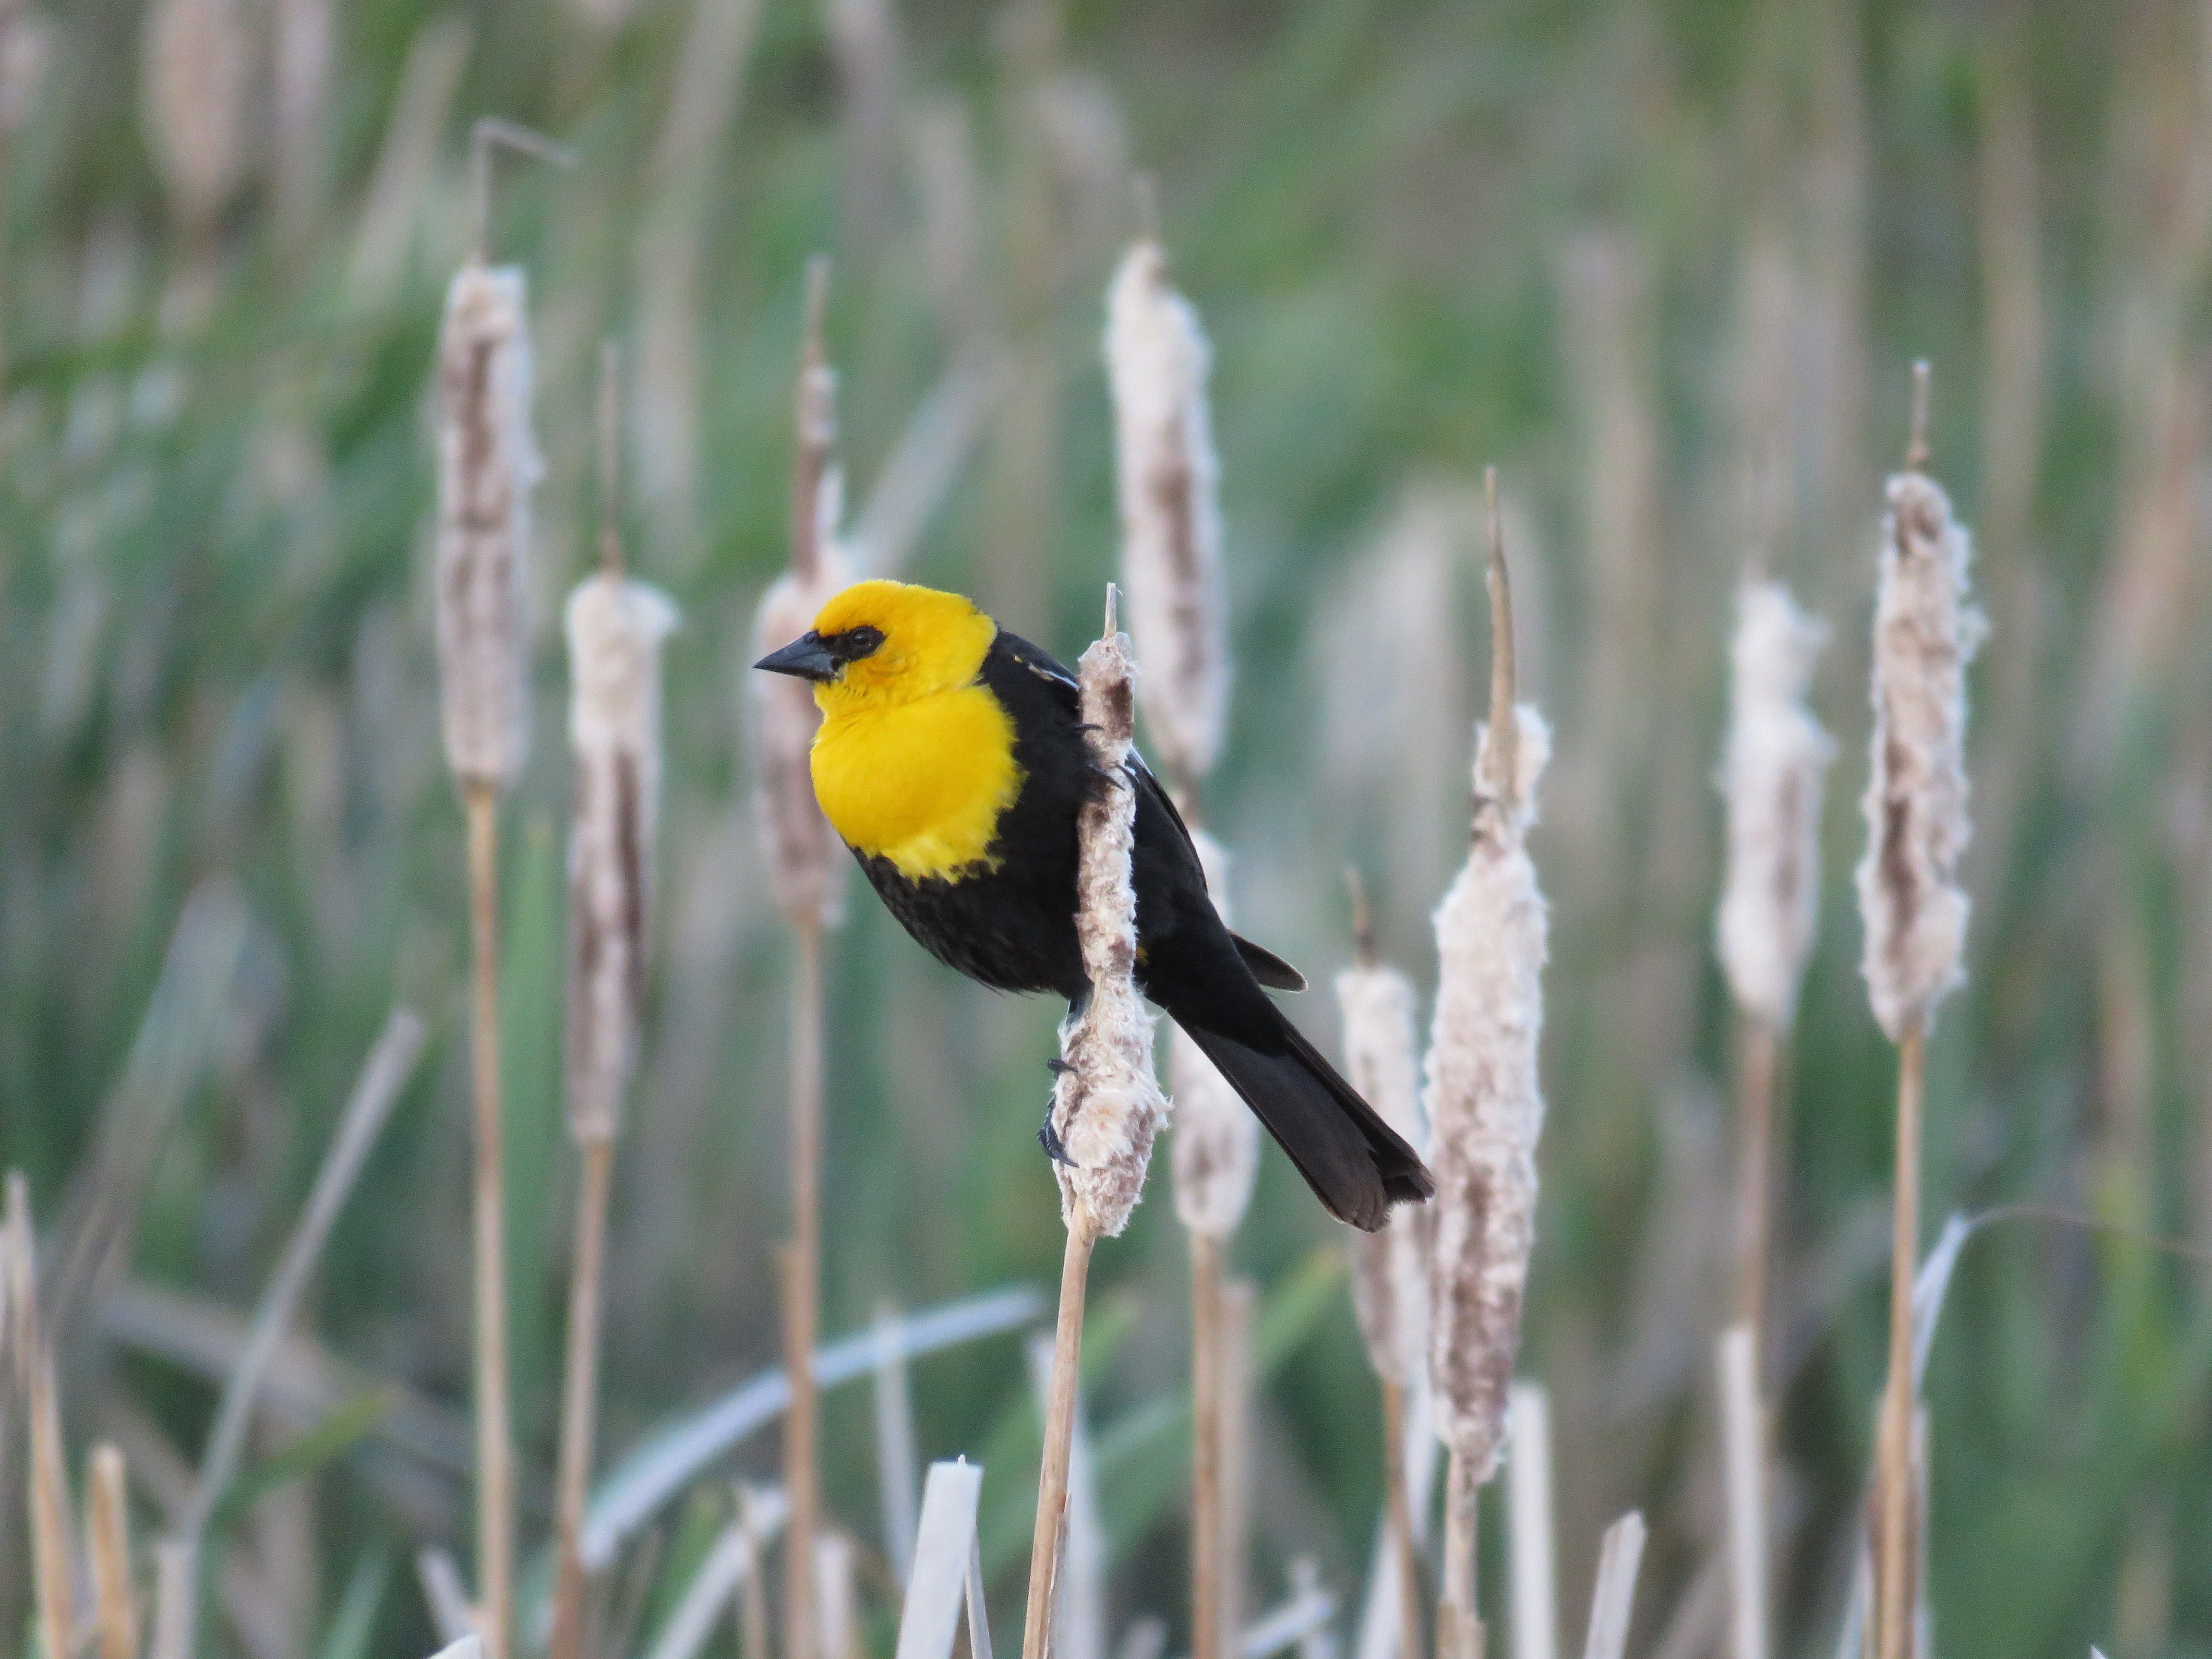
nature, marsh, wetlands, branch, bird, flower, wildlife, beak, fauna, songbird, vertebrate, finch, birdwatching, blackbird, old world flycatcher, yellow headed, male yellow headed blackbird, marsh bird, perching bird